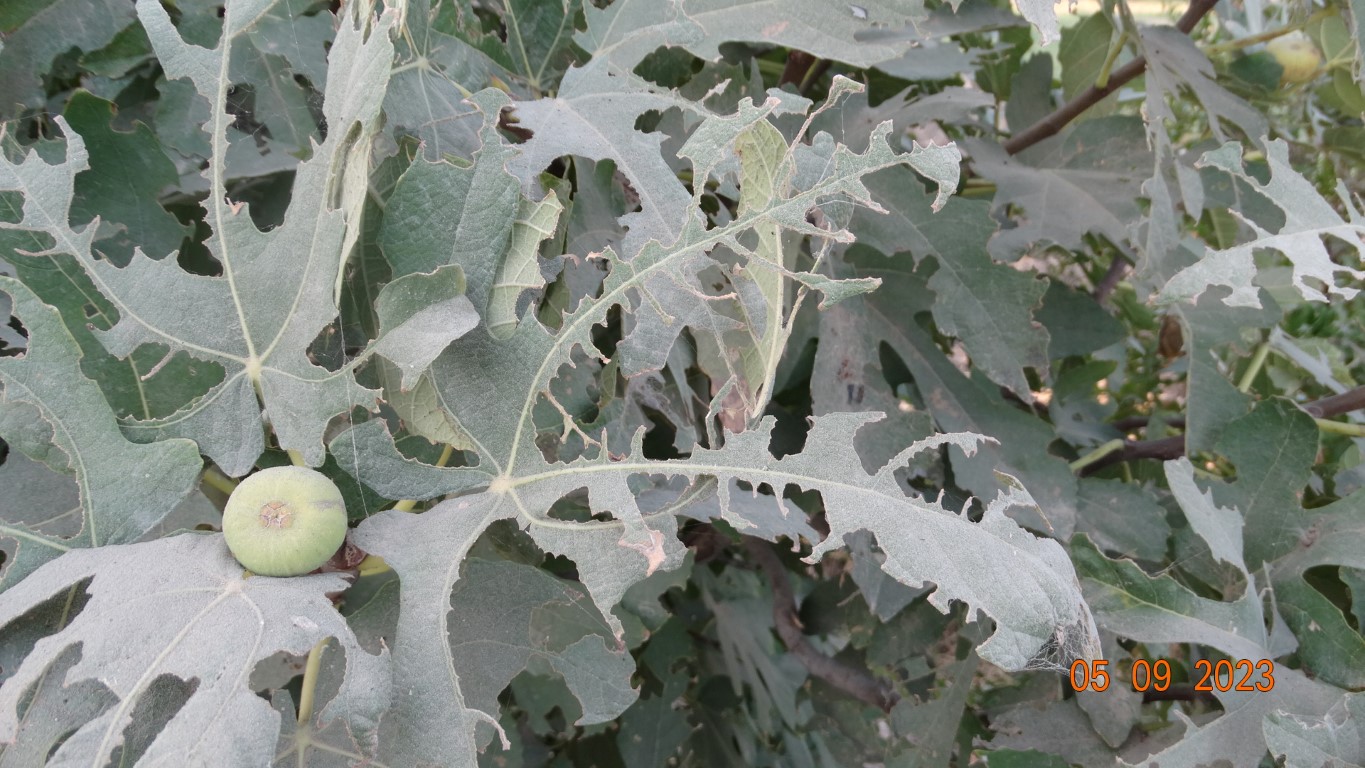
Label: infected